Royal South Middlesex Militia

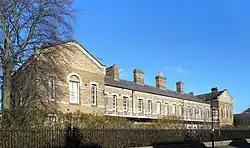
'Fusiliers Block' built at Hounslow Barracks in 1876 when it was expanded to act as the regimental depot of the Royal Fusiliers.

The Childers Reforms of 1881 took Cardwell's reforms further, with the militia formally joining their affiliated Regular regiments as sequentially numbered battalions. The RSM became the 5th (Royal South Middlesex Militia) Battalion, Royal Fusiliers, on 1 July 1881 (the Royal Westminster or 3rd Middlesex Militia formed the 4th Bn Royal Fusiliers). The Royal Fusiliers established its regimental depot at Hounslow Barracks, which entailed no change for the 5th Bn, which had always been based in the town.